Basilica of Our Lady of Mercy (Yarumal)

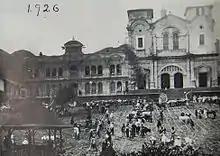
Yarumal Square, on Thursday of the fair of 1926, with a wooden gazebo and water fountain. The third part of the tower on the right had been demolished because of structural problems, leaving both towers unfinished. The clock from 1882 is located in the circular area between the windows in the central door, after initially in being placed in the right tower.

The 20th century seemed to begin with better luck. In February 1900, they began to build wooden grilles for the stained glass windows of the church. On 27 December of the same year, the Board authorised Díaz to begin work on the bell tower. On 15 February 1901, construction began on the wooden side doors; work on the main door did not begin until 20 July 1903. On 20 May 1901, the Daughters of María congregation installed the altar of the Immaculate Conception that they had commissioned with the board's approval in 1898. Heliodoro Ochoa was brought back to Yarumal from Medellín to continue his work, and along with Juan Nepomuceno Gómez, worked on to create the latches for the bell tower and buildings. On 22 July 1901, Victoriano Palacio was chosen to direct the tiling of the church.